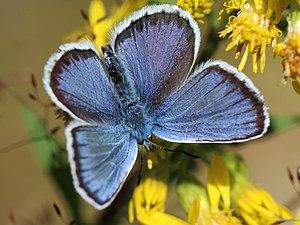
Plebejus est un genre holarctique de lépidoptères de la famille des Lycaenidae et de la sous-famille des Polyommatinae.